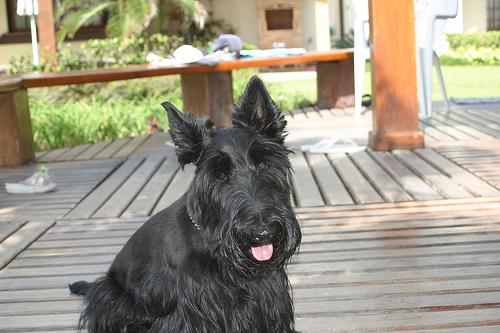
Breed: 206-n000037-Scotch_terrier